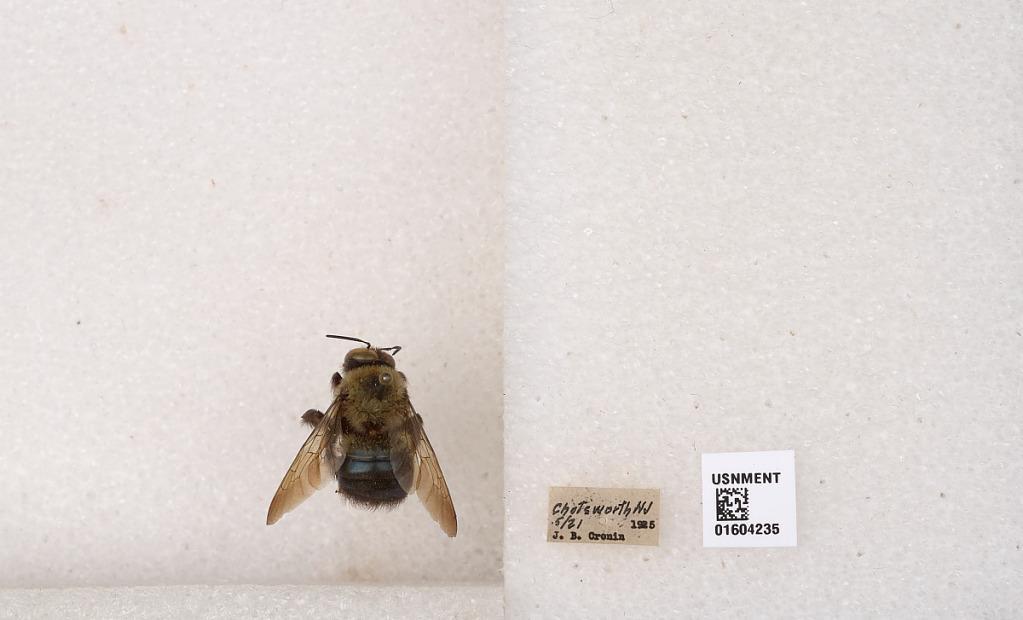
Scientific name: Xylocopa (Xylocopoides) virginica virginica (Linnaeus)
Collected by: J. Cronin
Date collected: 1925-5-21
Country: United States
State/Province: New Jersey
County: Burlington
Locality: Chatsworth
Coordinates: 39.8175, -74.535